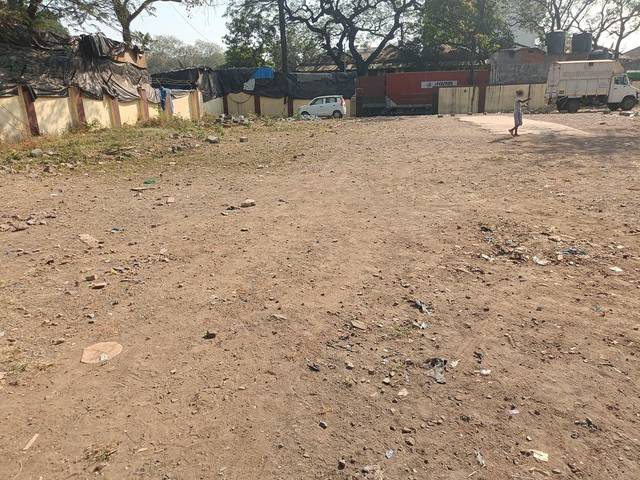
Region: India
Coordinates: 18.958, 72.84